Ford Ecotorq engine

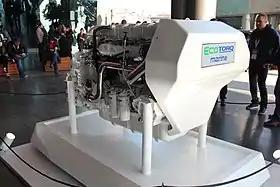
Marinized version of 12.7L Ecotorq engine.

Ecotorq is a heavy duty diesel engine family primarily used in Ford Cargo heavy duty trucks, designed and built by Ford Otosan. Ecotorq is the first diesel engine which is completely built with CAD/CAM technologies in Turkey. Ecotorq family is produced in Ford Otosan's truck and engine transmission plant located in İnönü, and JMC Xiaolan engine plant in Nanchang, China under license of Ford Otosan.